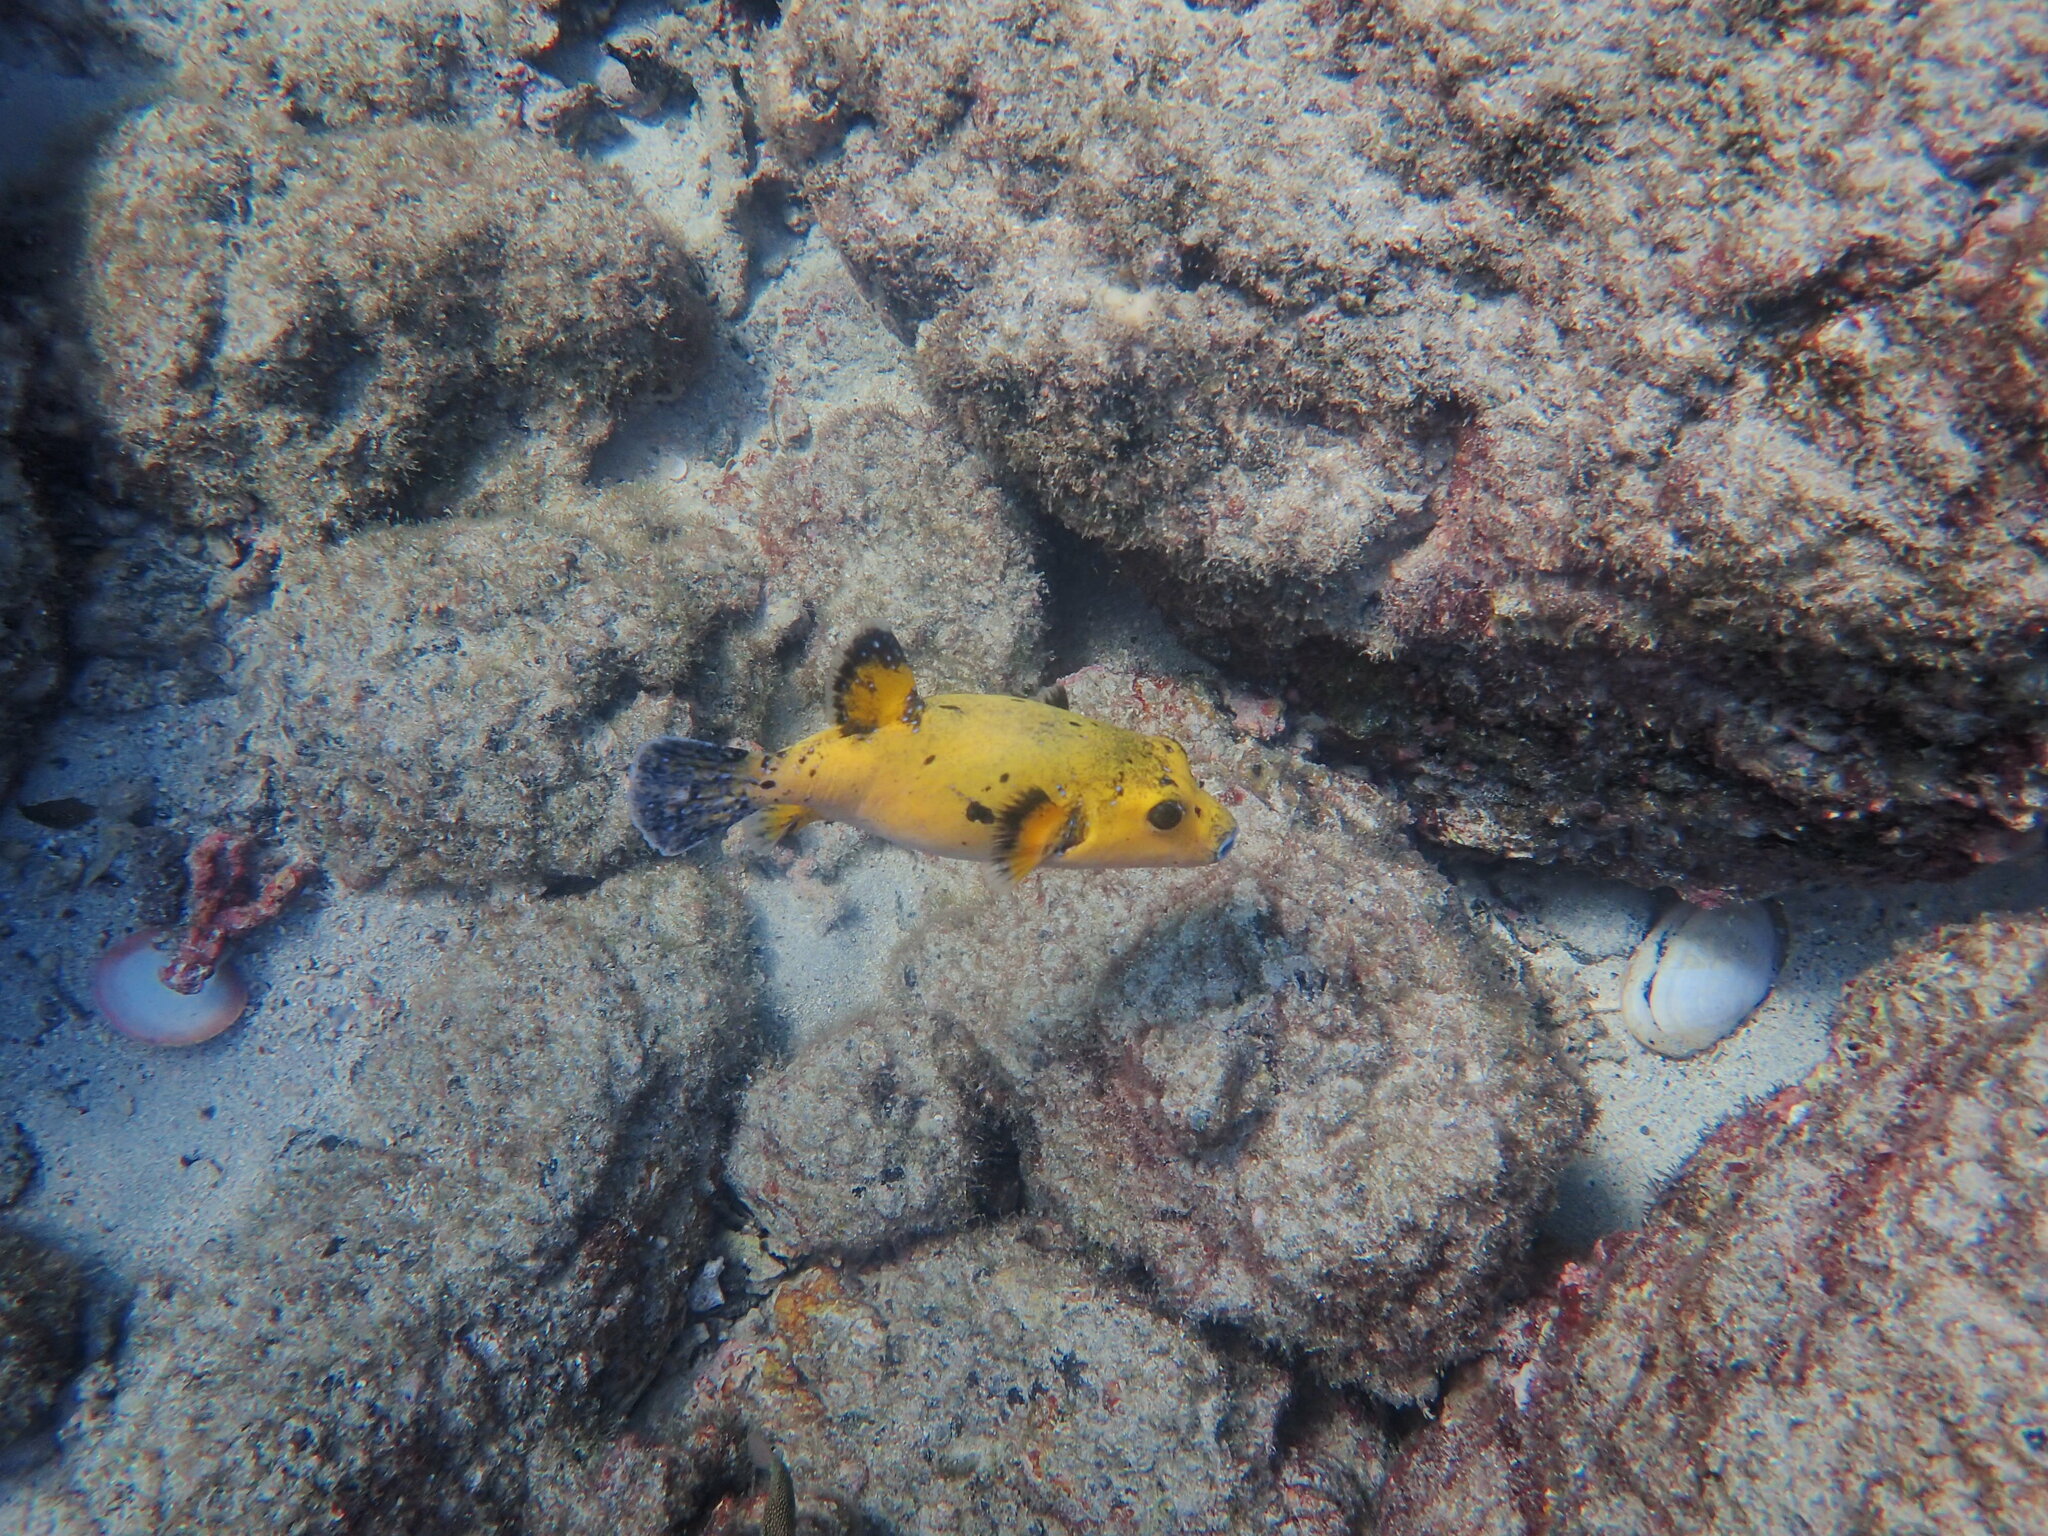
Arothron meleagris (Guineafowl Puffer)